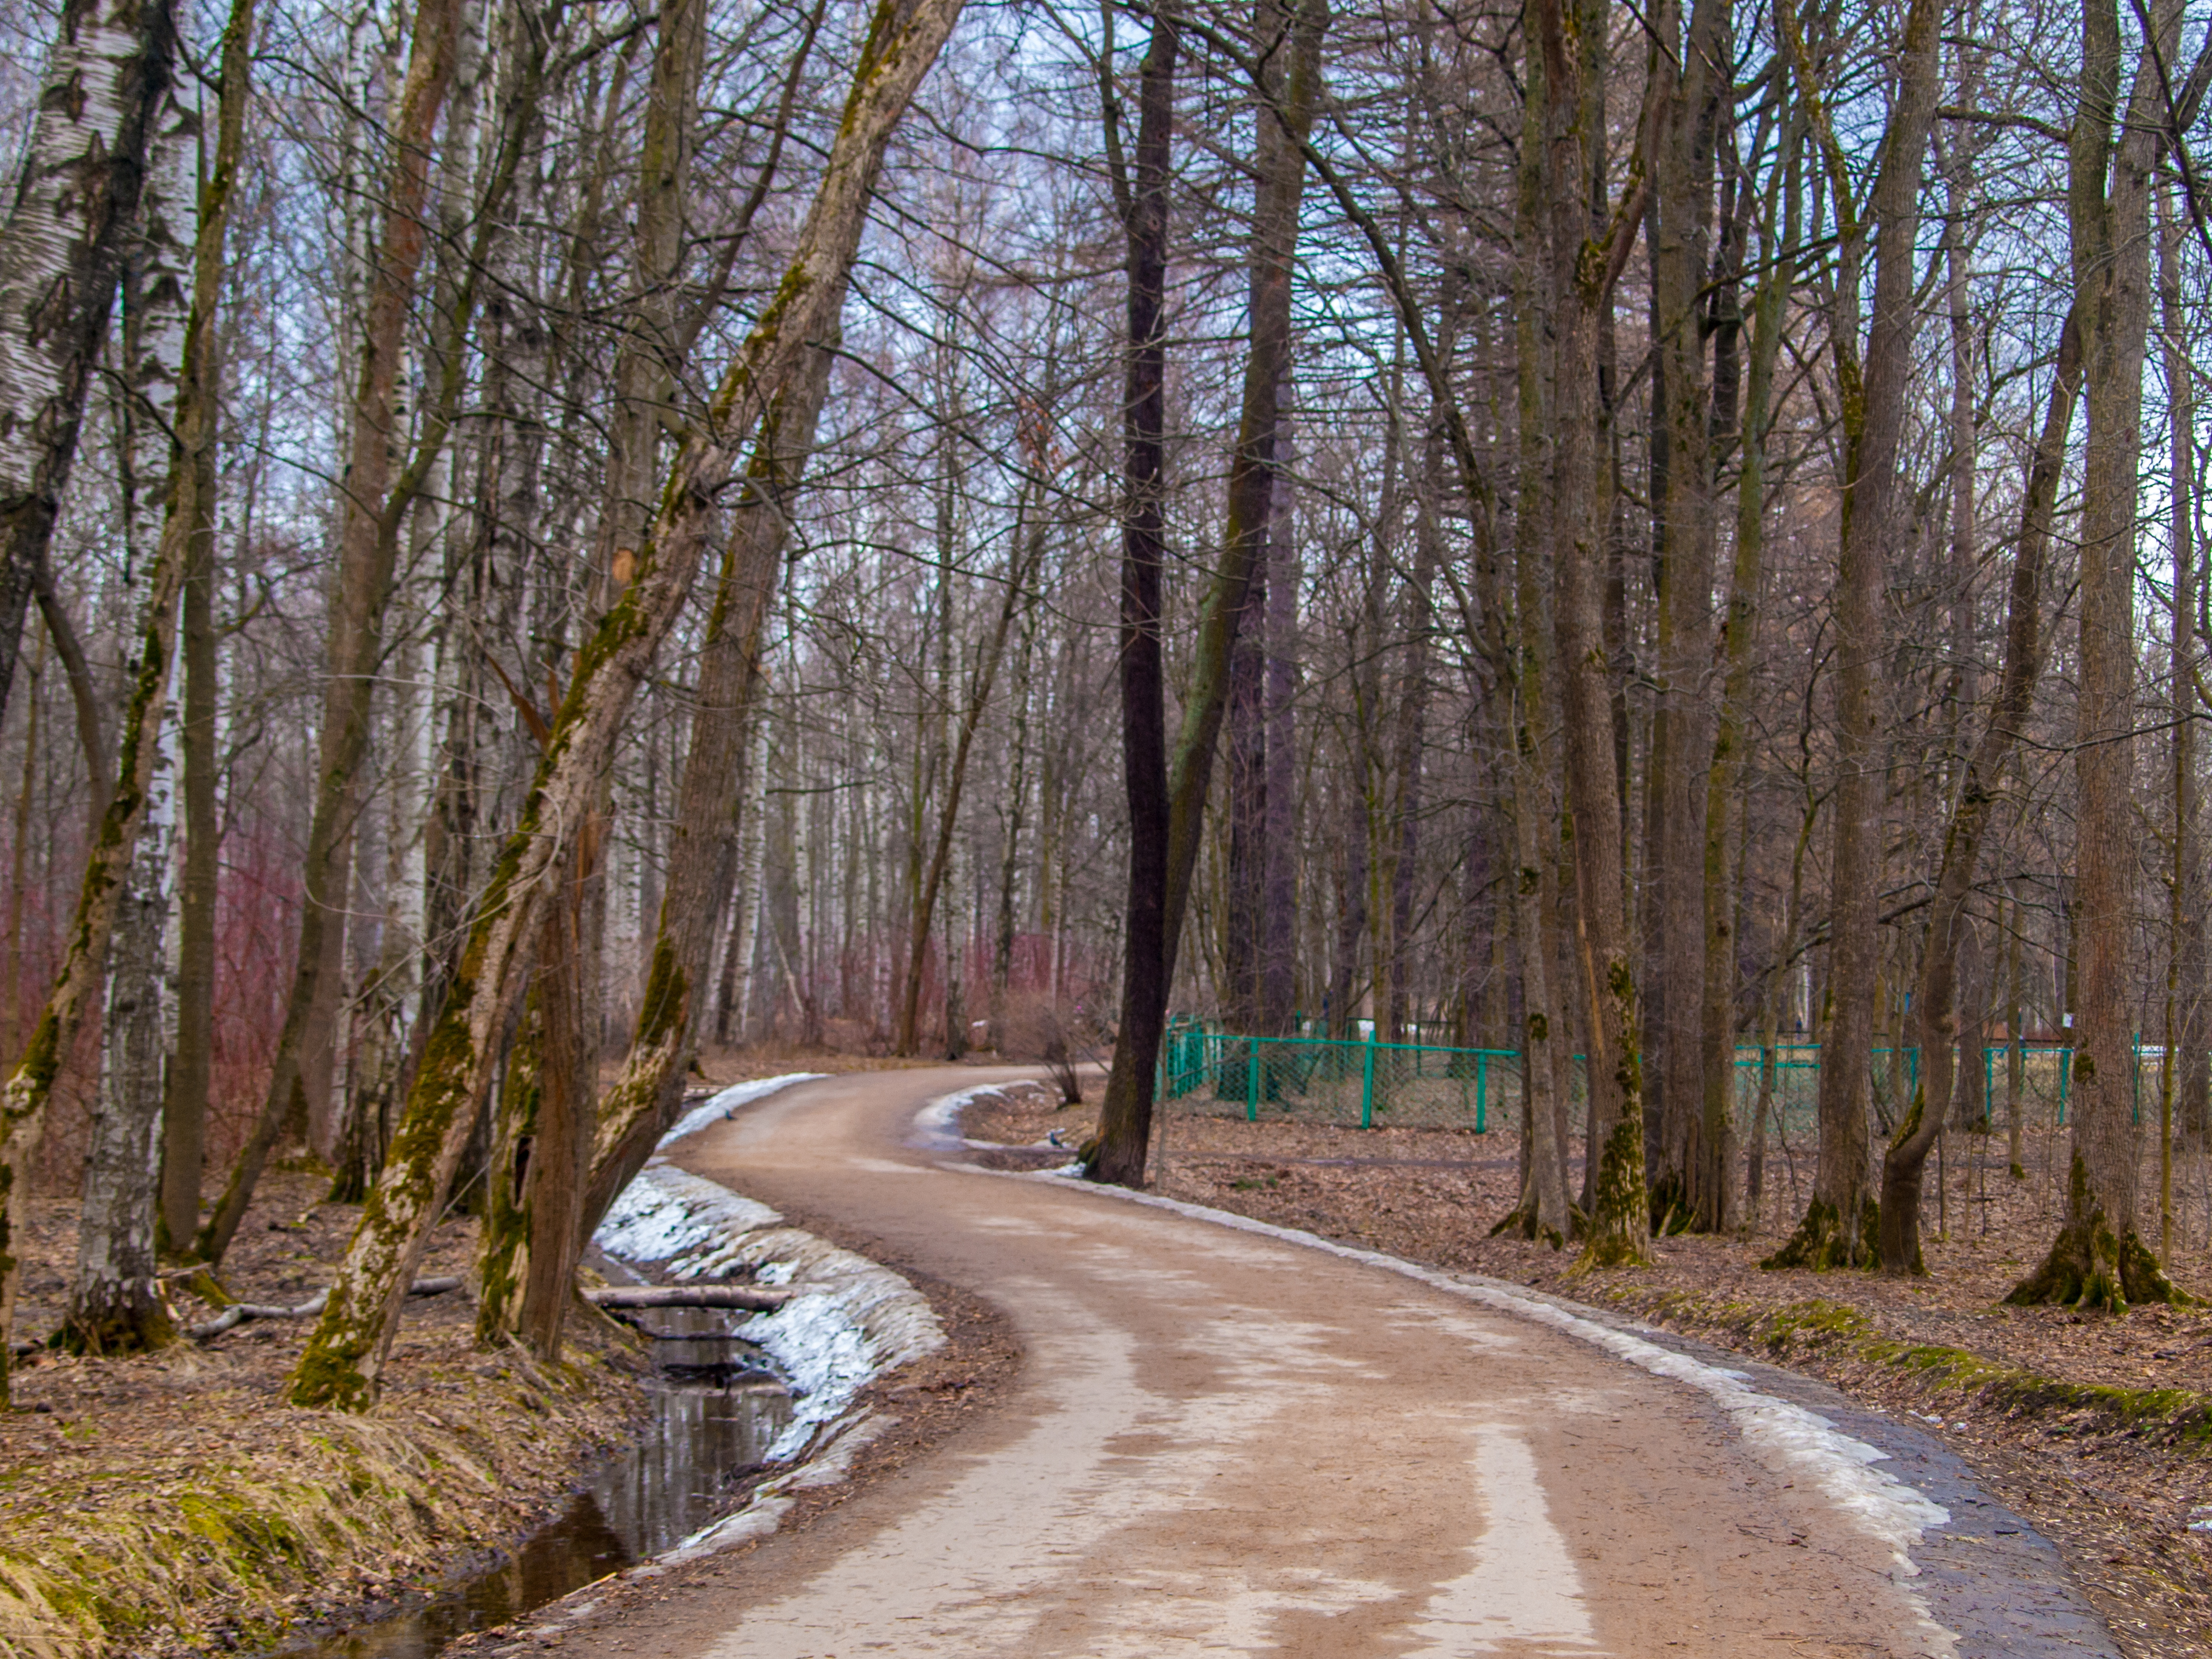
images, plant, natural landscape, tree, road surface, branch, wood, trunk, thoroughfare, asphalt, twig, grass, road, snow, landscape, deciduous, forest, freezing, winter, grove, dirt road, woodland, trail, frost, path, lane, temperate broadleaf and mixed forest, nonbuilding structure, soil, old growth forest, Northern hardwood forest, walkway, temperate coniferous forest, plant stem, wildlife, spruce fir forest, highway, street